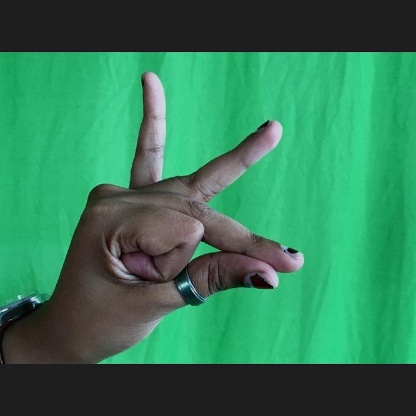
Mudra: Bramaram